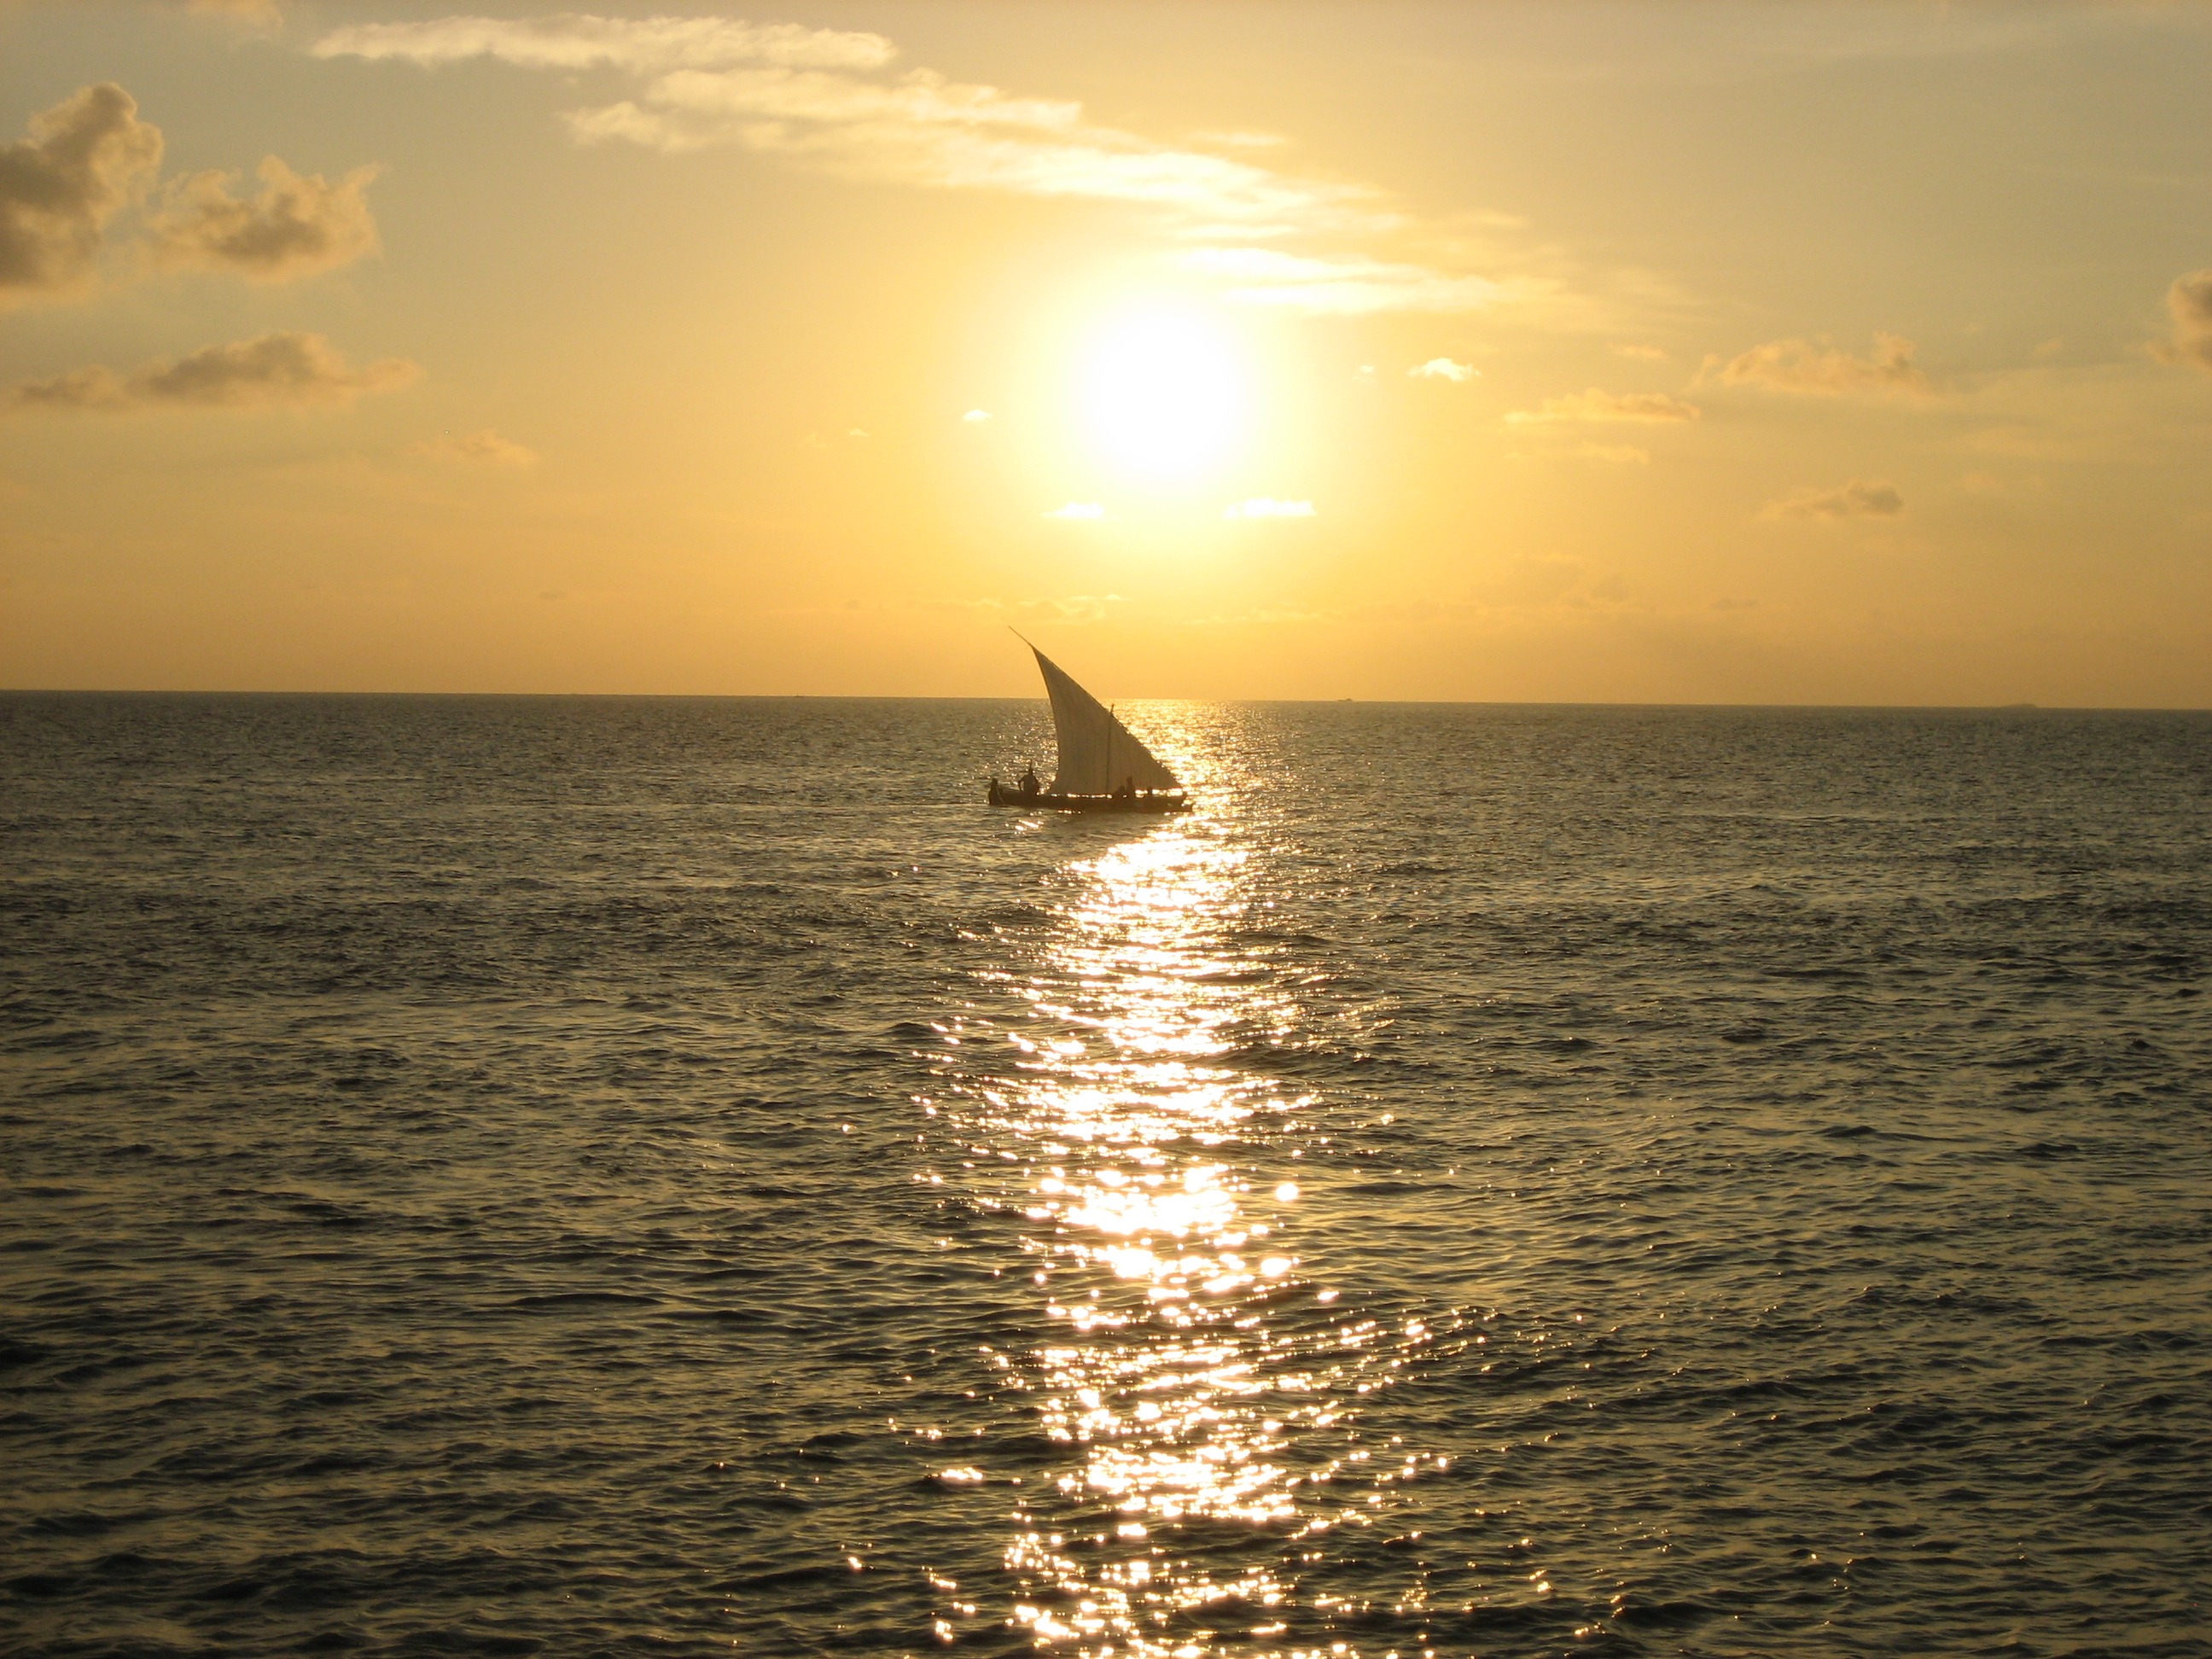
beach, sea, coast, ocean, horizon, sun, sunrise, sunset, boat, sunlight, morning, shore, wave, dawn, dusk, evening, vehicle, bay, sailing boat, maldives